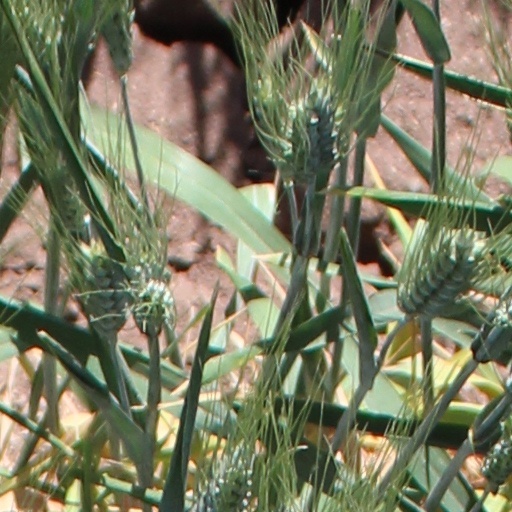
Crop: wheat